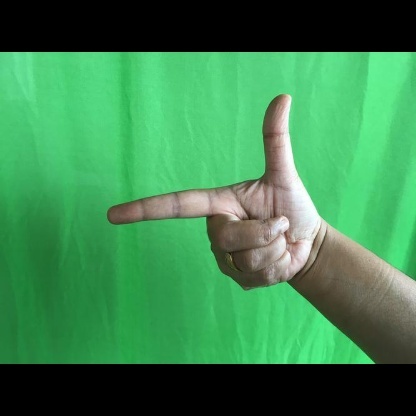
Mudra: Chandrakala